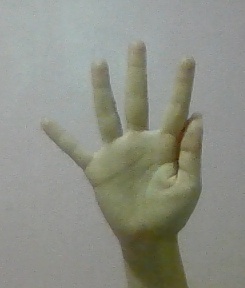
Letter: sheen